Holden Commodore (VL)

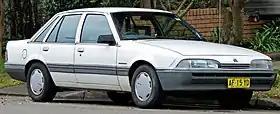
1986 Holden Commodore (VL) Executive sedan

The Holden Commodore (VL) is a mid-size car that was produced by Holden from 1986 to 1988. It was the final iteration of the first generation of the Holden Commodore and included the luxury variant, Holden Calais (VL). Between February 1986 and August 1988, 151,801 VL model Commodores were built.